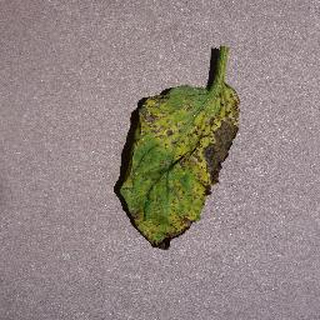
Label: tomato_septoria_leaf_spot